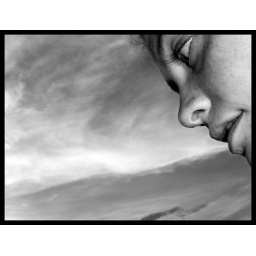
standing on the balcony in Ormond Beach Florida